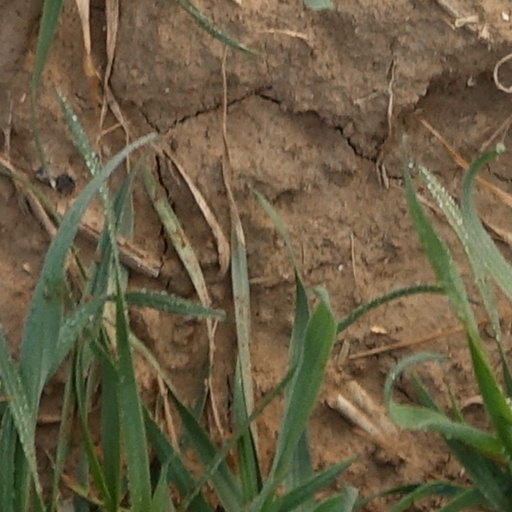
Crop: wheat